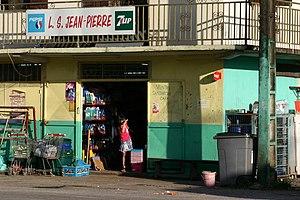
Iracoubo